Brighouse and Rastrick Brass Band

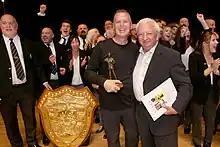
The Brighouse and Rastrick band celebrating their victory at the 2022 British Open Championships

The Brighouse and Rastrick Brass Band is a British brass band formed in 1881. The band is based in Brighouse, in Calderdale, West Yorkshire, England. The band is known across the world, and is regarded by many as the best and most consistent "public subscription band" in the world. In 2022 the band were British Open champions, the Brass in Concert champions, and were voted 2022 4barsrest Band of the Year. The band are regarded as one of the finest brass bands in history, and are in high demand across the globe.